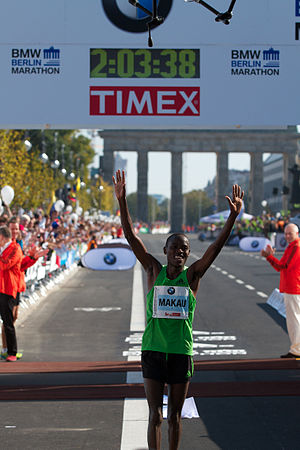
Maratonløb (løbesport) / Rekorder
Patrick Makaus verdensrekrord ved Berlin Marathon 2011
Maratonløb er et 42,195 km langt landevejsløb i atletik.